Haugesund Airport, Storesundsskjær

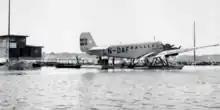
Norwegian Air Lines Junkers Ju 52 in 1936

As the increased traffic caused the need for a permanent aerodrome, Haugesund Municipality approved the construction of such a facility in 1935. A barge was anchored up at Midtre Storesundsskjær and a floating dock fastened to it. This also received a control and operations building. Construction cost NOK 15,000, which was financed by the municipality and various municipal agencies. The services only flew five months during the summer. The last flight before the break-out of the Second World War took place on 2 September 1939.